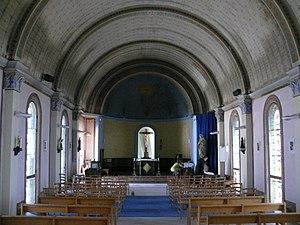
La chapelle du séminaire du domaine diocésain de La Castille à Solliès-Ville (Var, Provence-Alpes-Côte d'Azur, France).
Le Séminaire diocésain de l'Immaculée Conception, ou Séminaire de La Castille, est une maison de formation de prêtres diocésains pour le diocèse de Fréjus-Toulon. Il est rouvert en 1983 par Mᵍʳ Joseph Madec, alors évêque de Fréjus-Toulon, sous la forme d'une année propédeutique.